Heavy metal guitar

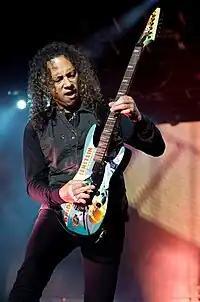
Kirk Hammett performing in 2010

Heavy metal guitar (or simply metal guitar) is the use of highly-amplified electric guitar in heavy metal. Heavy metal guitar playing is rooted in the guitar playing styles developed in 1960s-era blues rock and psychedelic rock, and folk harmonic traditions and it uses a massive sound, characterized by highly amplified distortion, extended guitar solos and overall loudness. The electric guitar and the sonic power that it projects through amplification has historically been the key element in heavy metal. The heavy metal guitar sound comes from a combined use of high volumes and heavy distortion.